Bündner Nusstorte

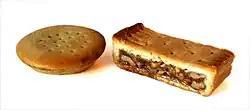

The Bündner Nusstorte is commonly made by small independent bakers scattered throughout Graubünden. For this reason, there are a variety of recipes, some of which are closely guarded secrets. The basic pastry is made of a classic shortcrust pastry, which contains flour, sugar, egg, butter and a bit of salt. The filling is made of caramelized sugar, to which heavy cream or milk and coarsely chopped nuts (commonly walnuts but rarely other nuts) are added. Some recipes include a little milk or honey.